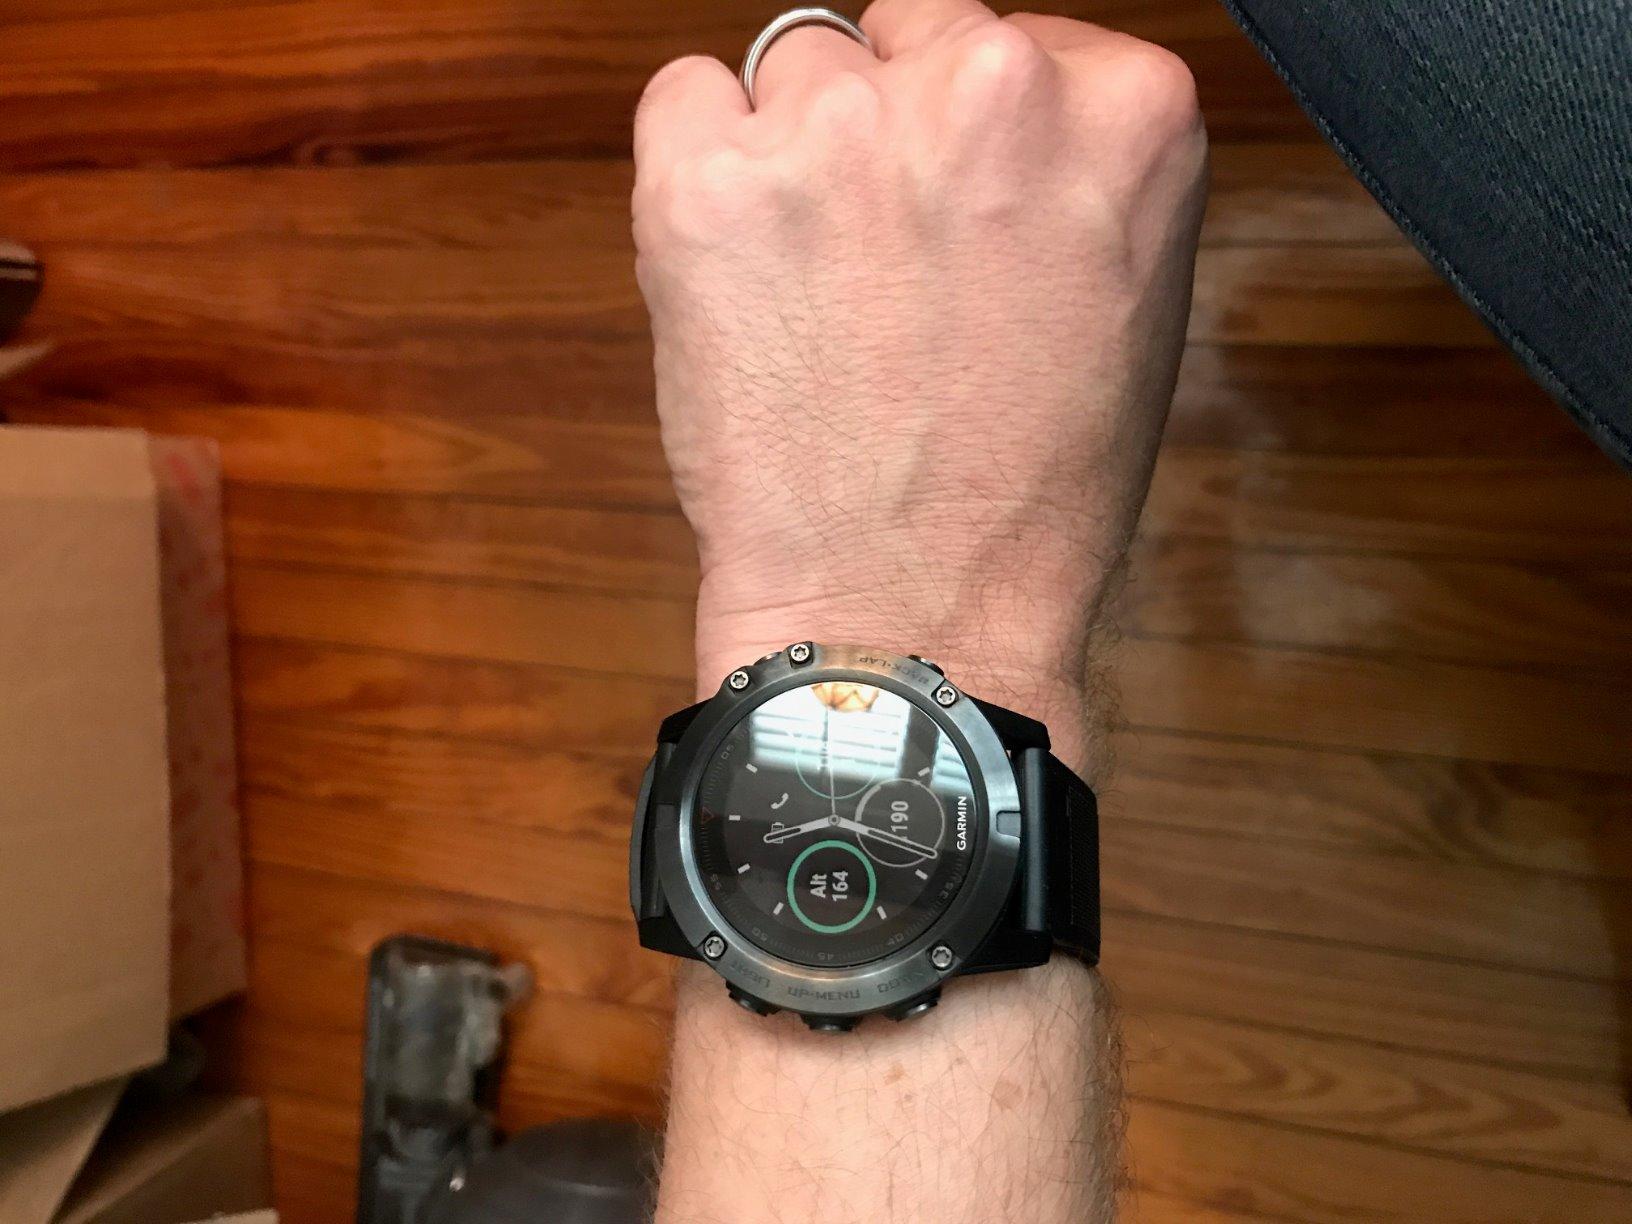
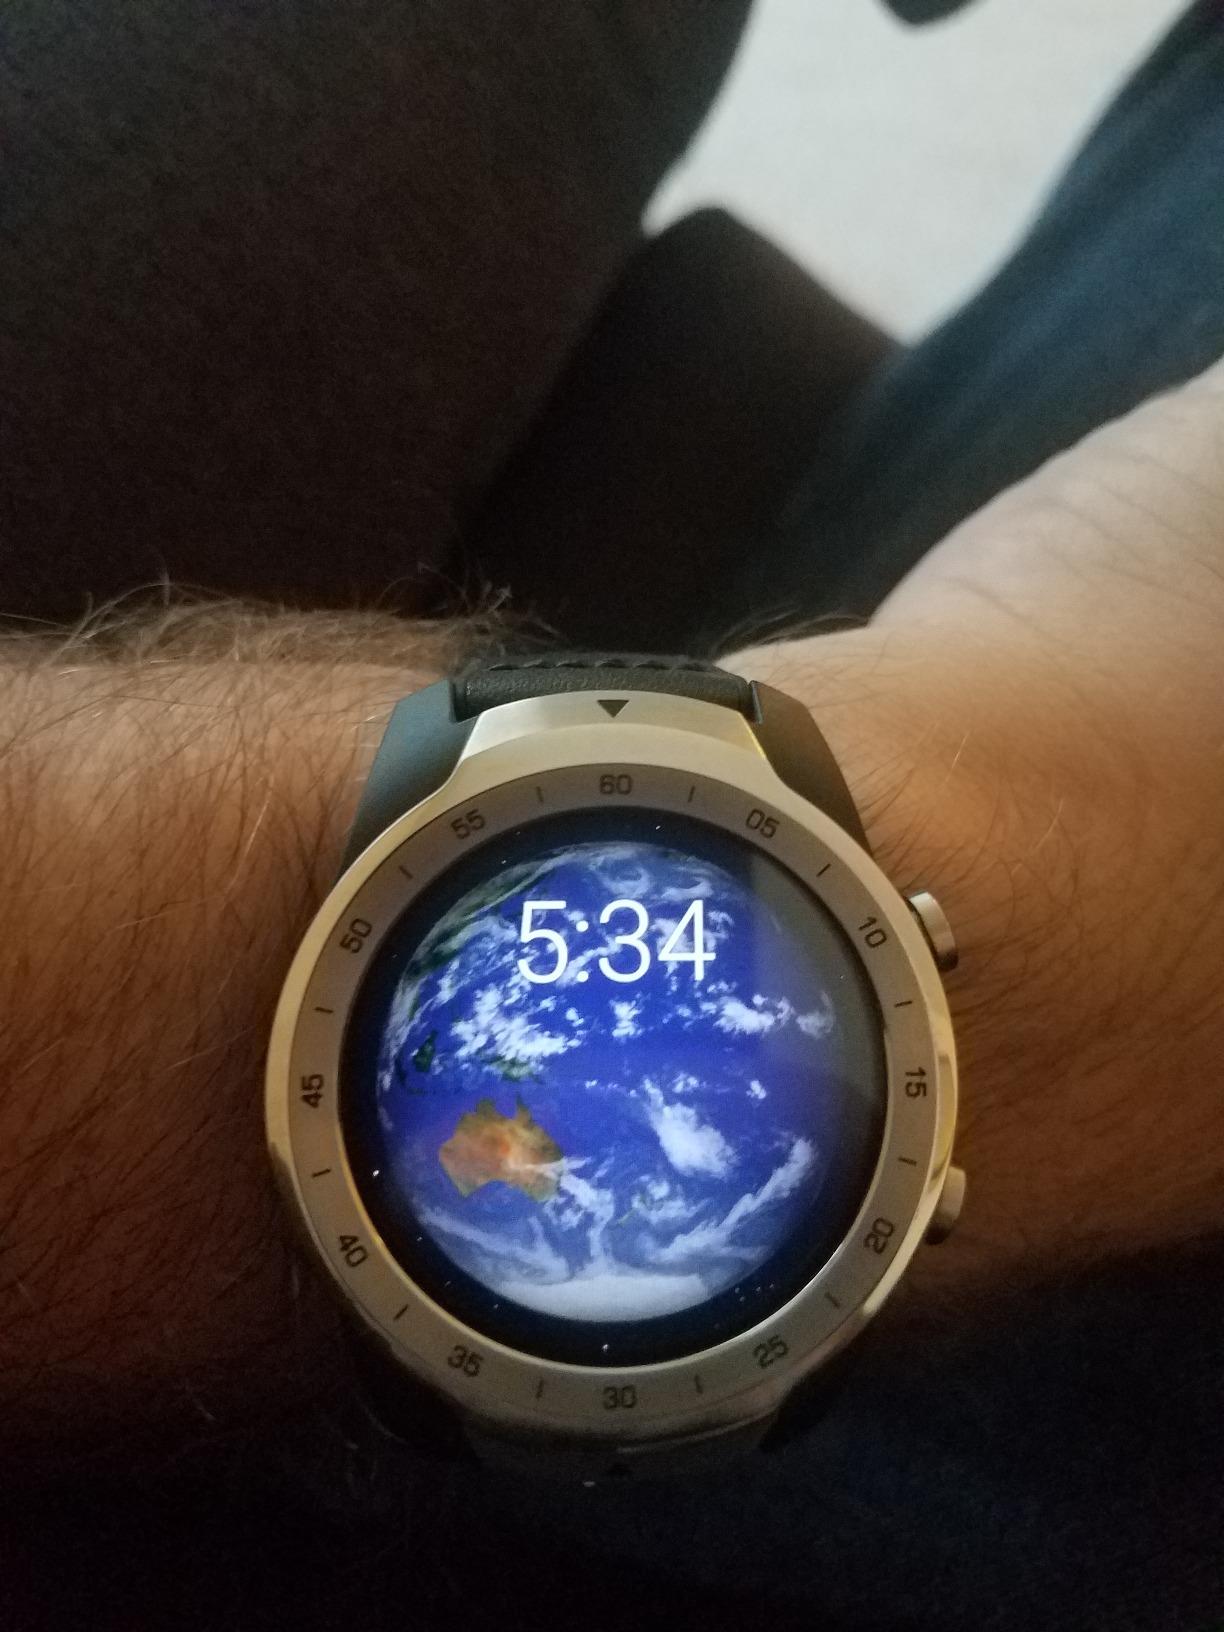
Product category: smartwatch
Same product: no